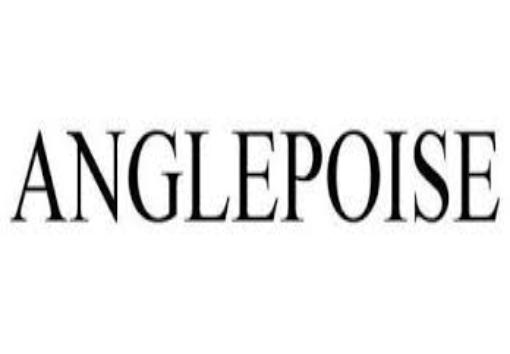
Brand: anglepoise
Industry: Necessities